Viy (2014 film)

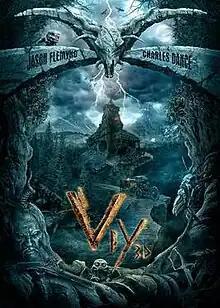
English release poster

Viy 3D (internationally known as Forbidden Empire, and in the UK as Forbidden Kingdom) is a 2014 Russian-Ukrainian fantasy film loosely based on the Nikolai Gogol story of the same name. The film was released in cinemas in Russia, Ukraine and Azerbaijan on 30 January 2014, in the United States on 22 May 2015 and in the United Kingdom on 1 June 2015.